Pristimantis

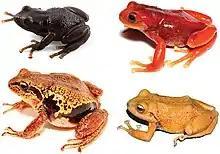
"Pristimantis orcesi", "Pristimantis erythros", "Pristimantis pycnodermis" and "Pristimantis loujosti"

As of February 2025, 617 "Pristimantis" species had been named, but new ones continue to be described on a regular basis (e.g.):